Kanazawa Station

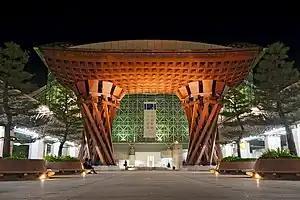
The "Tsuzumi" ("drum") Gate at JR Kanazawa Station East entrance, designed by Rhyuzou Shirae

is a major railway station in Kanazawa, Ishikawa, Japan, operated by West Japan Railway Company (JR West), the private railway operator Hokuriku Railroad, and the third-sector operator IR Ishikawa Railway.